Battle of Ali Masjid

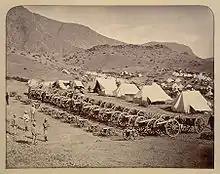
The Afghan guns, abandoned during retreat.

Captain J. G. Maclean took the right of the ridge, and Major Henry Holwell Birch the left with his band of Sikhs from the 27th Bengal Native Infantry which he commanded. They soon found themselves under heavy fire from the Afghans and Maclean fell injured with a shot through his shoulder. Birch and a few men went to carry him to safety but they all were shot and killed. Lt. Thomas Otho Fitzgerald took 15 men from the 27th Punjab and ran forward to help Birch, but was "twice wounded in the rush, was struck for the third time and killed outright", while four of his men were killed and six wounded. In addition to Birch and Fitzgerald, Captain Maclean was wounded, as were four gunners and 20 sepoys.